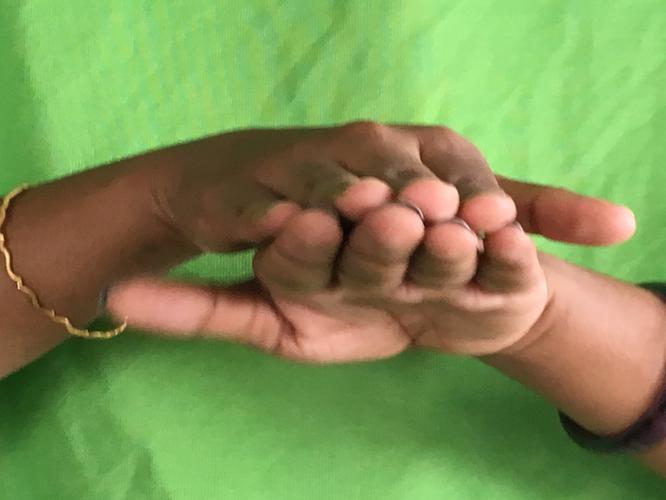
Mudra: Matsya
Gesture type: double_hand